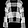
Label: Pullover